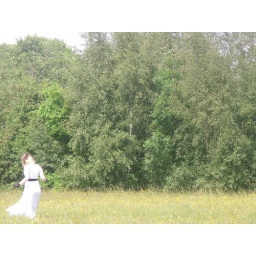
Bow walking in a buttercup field